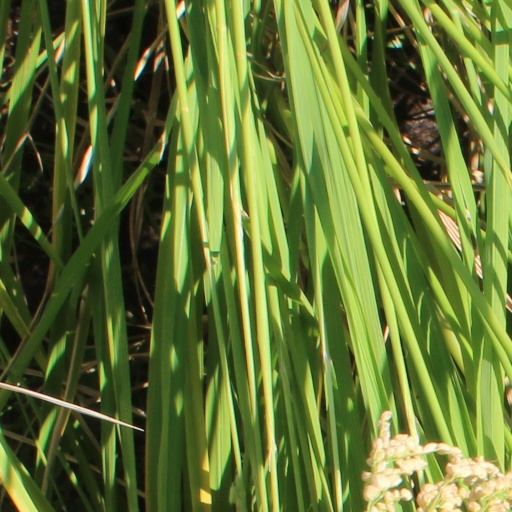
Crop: rice